Leka, Prince of Albania

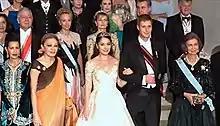
Wedding, 2016. Front row, left to right: Princess Lalla Meryem of Morocco, Empress Farah of Iran, Elia, Leka, Queen Sofía of Spain. Second row, left to right: Alexander, Crown Prince of Serbia, Princess Camilla of Bourbon-Two Sicilies, Margareta of Romania, Prince Radu of Romania, Nicholas, Prince of Montenegro.

Leka is the son of the pretender to the defunct throne of Albania, Crown Prince Leka, and his Australian wife Crown Princess Susan.